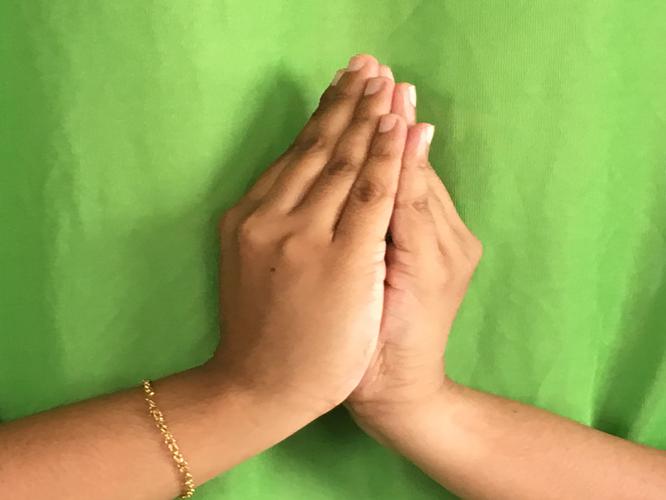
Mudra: Kapotham
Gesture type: double_hand